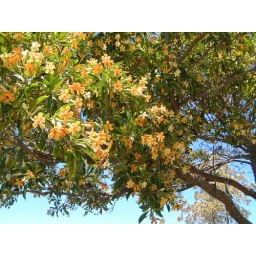
Growing as a street tree in the village of Edgecumbe in the middle of the Rangitaiki Plains in New Zealand's Bay of Plenty.